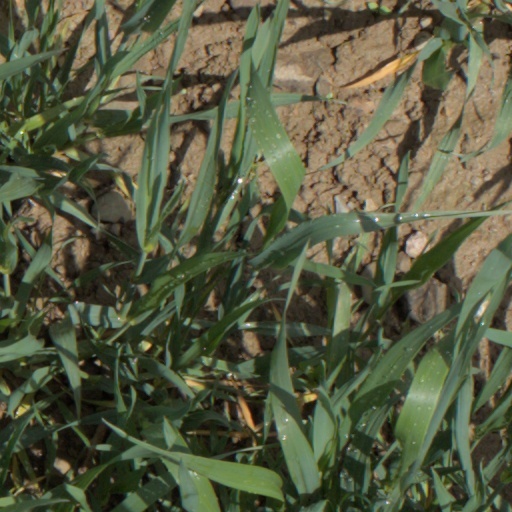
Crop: wheat